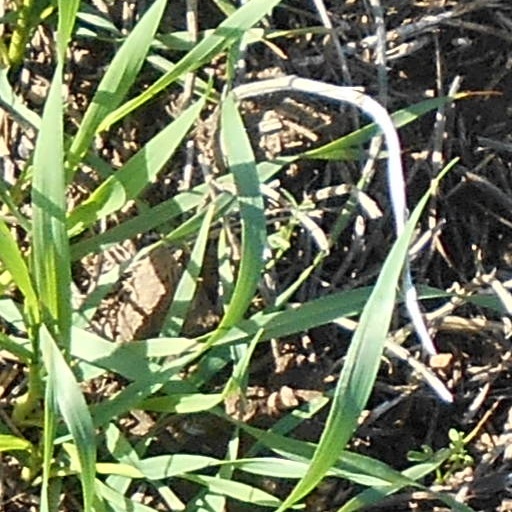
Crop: wheat